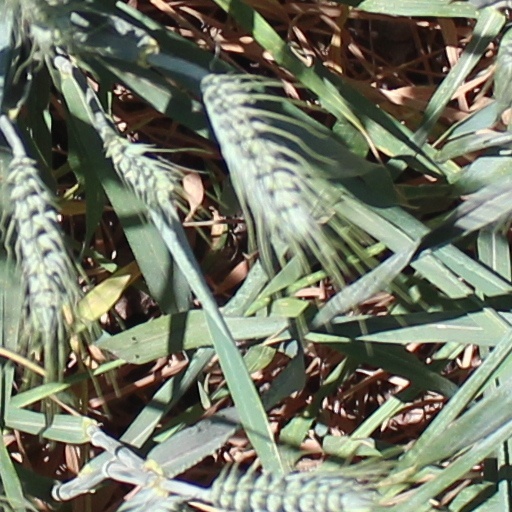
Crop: wheat